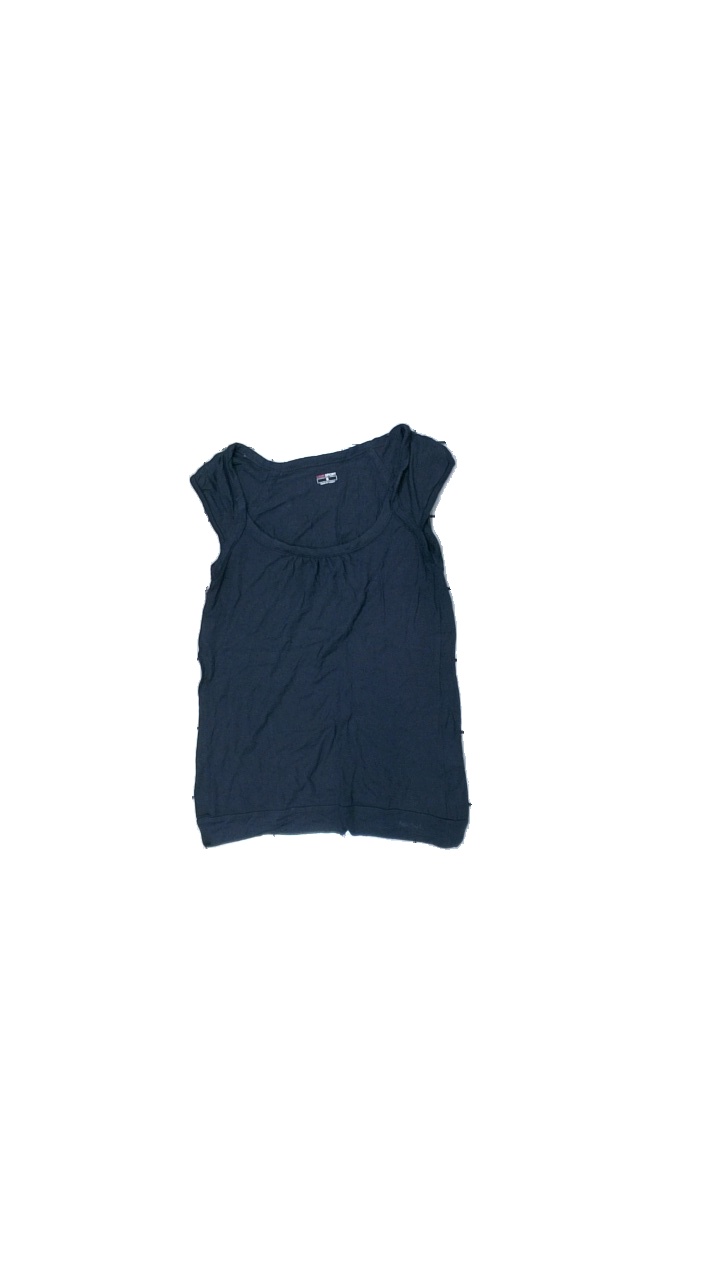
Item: Tank Top (Ladies)
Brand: H&m
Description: linne
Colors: Blue
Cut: C-collar
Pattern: Other
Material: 100% viskos
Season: All
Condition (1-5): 2
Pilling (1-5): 1
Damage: nopprigt och lös tråd
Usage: Export
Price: <50